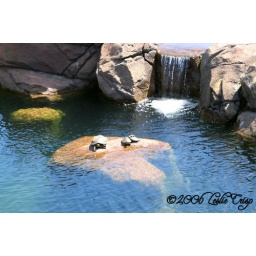
Turtles laying on the rocks in the lions exhibit with a waterfall in the background.